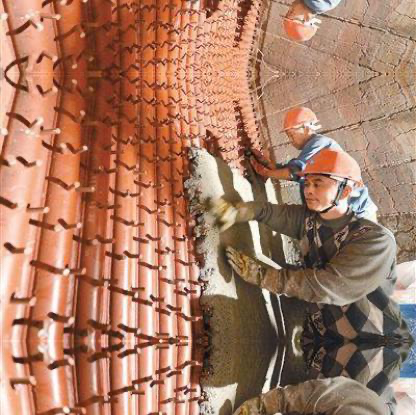
Objects in the image:
label: helmet
label: helmet
label: helmet